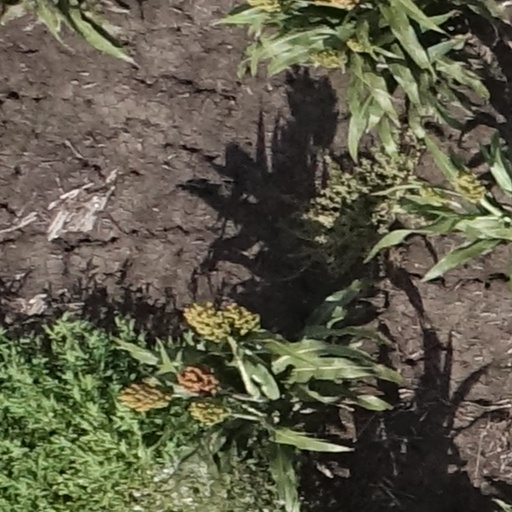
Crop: sorghum